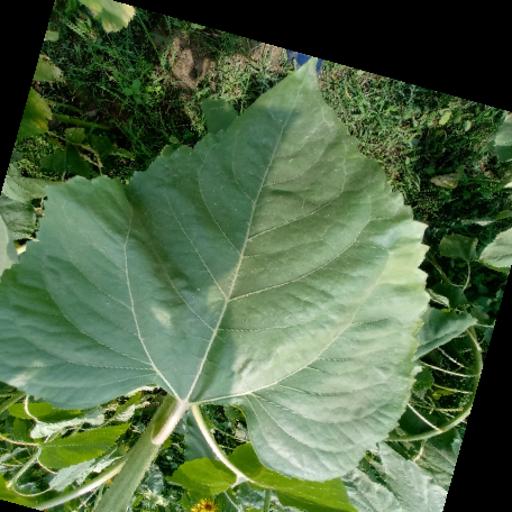
Label: Fresh_leaf